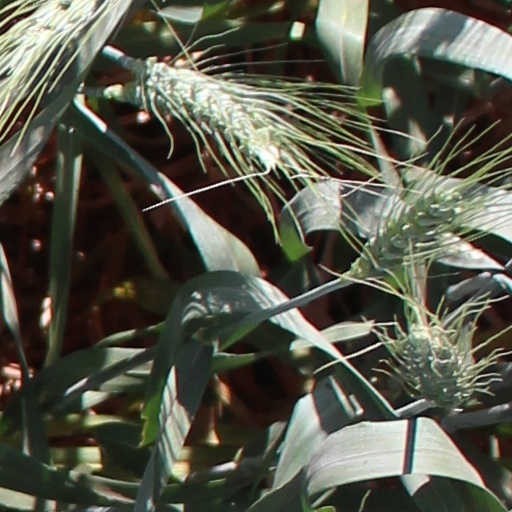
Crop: wheat